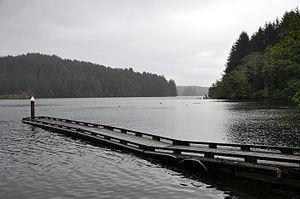
Le lac Tahkenitch est un lac américain dans le comté de Douglas, en Oregon. Il est situé à 6 mètres d'altitude.